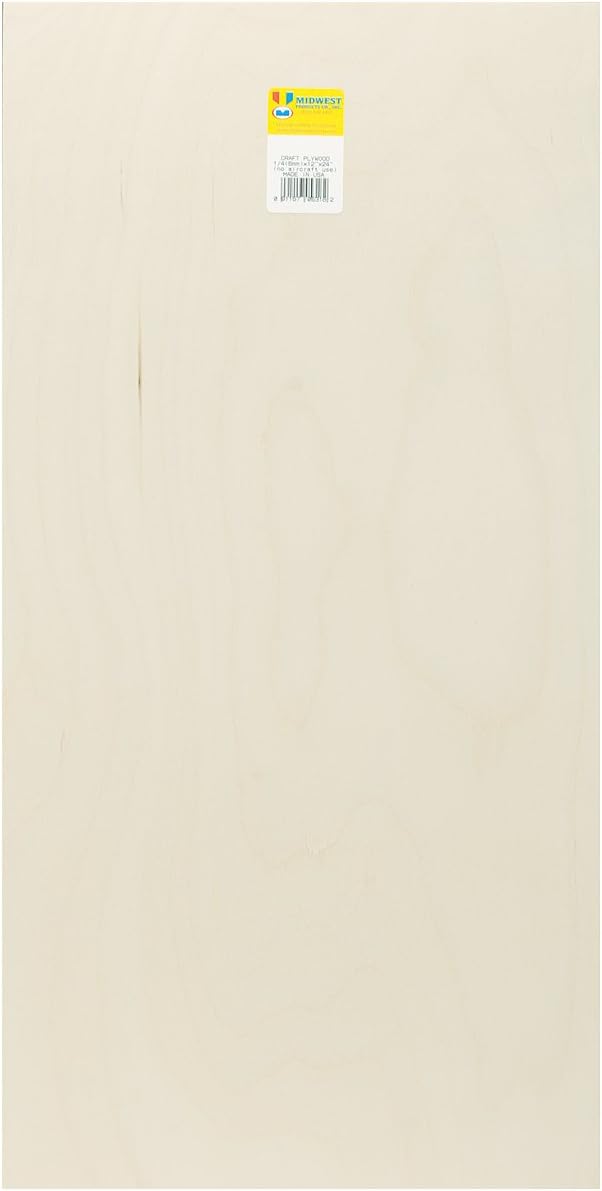
Midwest Products Plywood Sheet 1/4 " ( 6 Mm ) T X 12 " W X 24 " L Plywood6
Category: Arts, Crafts & Sewing
Highlights: Size: 1/4"(6mm)T x 12" x 24" For furniture repair, crafts, models, repairs, woodcarvers, decorators, hobbies, etc. Can be stained or painted Plywood
Features: Size: 1/4"(6mm)T x 12" x 24" | For furniture repair, crafts, models, repairs, woodcarvers, decorators, hobbies, etc. | Can be stained or painted | Plywood